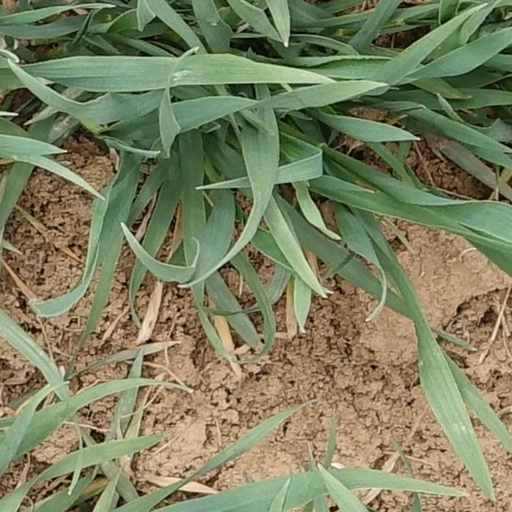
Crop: wheat